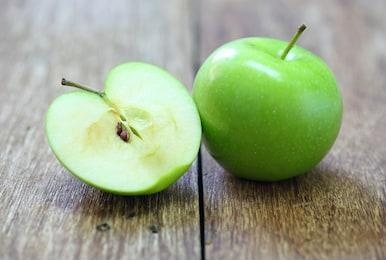
Label: apple